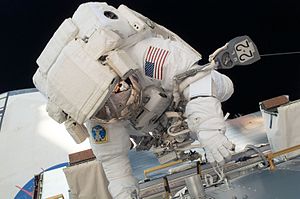
STS-124 / Missionen / 3. juni missionens 4. dag – Missionens 1. rumvandring
Ronald Garan på missionens første rumvandring.
STS-124 var rumfærgen Discoverys 35. rumfærgeflyvning der blev opsendt d. 31. maj 2008 kl. 23.02 og vendte tilbage 14. juni 2008 kl. 17.16 dansk tid.